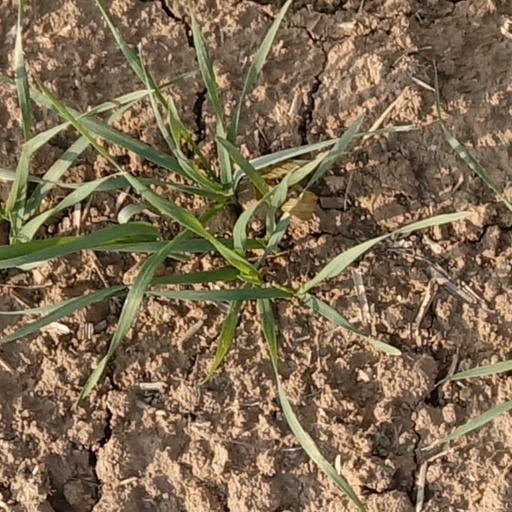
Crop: wheat